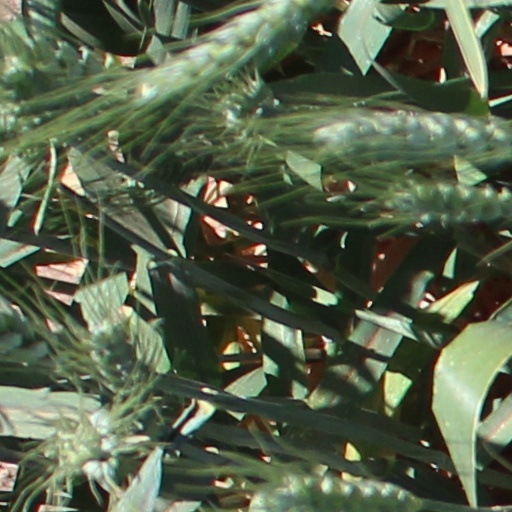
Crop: wheat